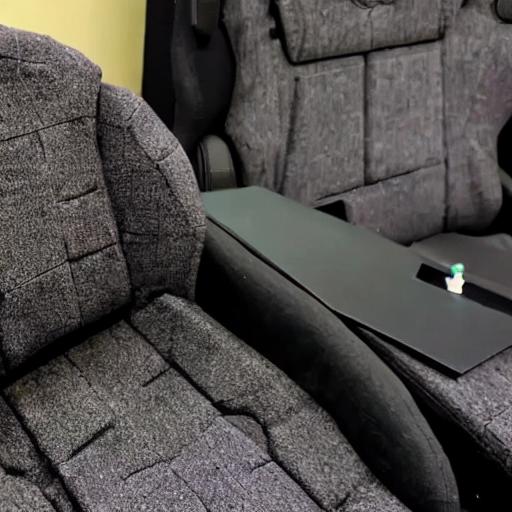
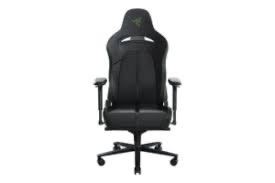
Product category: items_chair
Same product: no